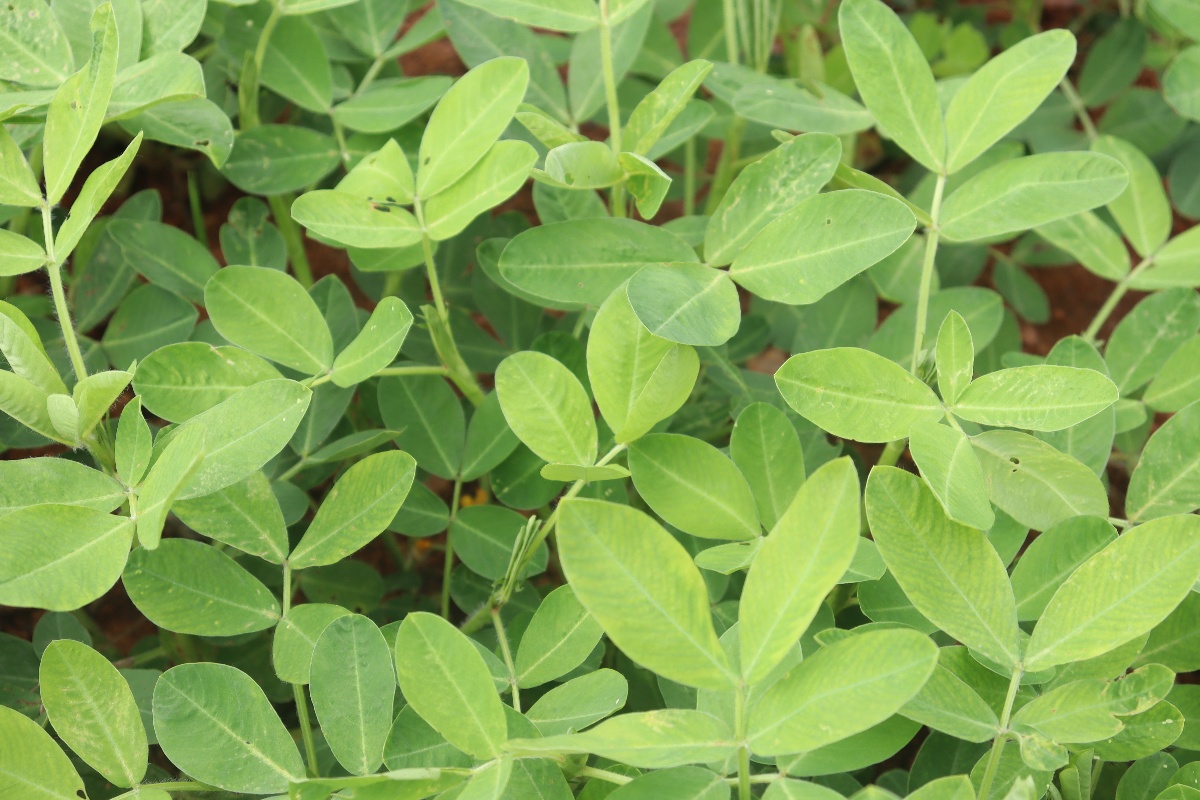
Label: healthy leaf